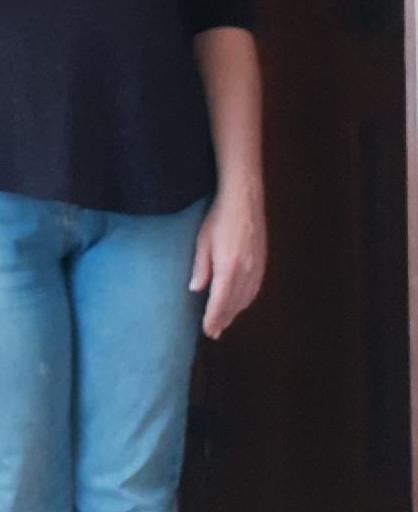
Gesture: no_gesture